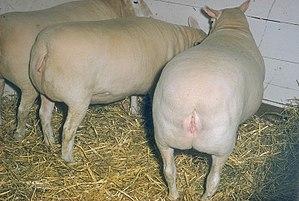
Le berrichon du Cher est une race ovine française originaire du Berry. C'est une race très ancienne, issue de populations de moutons locales qui ont pu être croisés au XVIIIᵉ siècle avec des animaux mérinos, et ont ensuite été croisés avec des races anglaises au XIXᵉ siècle pour améliorer leurs aptitudes bouchères. C'est un mouton de grande taille à la toison et la peau blanche. Il est surtout réputé pour ses aptitudes bouchères, et est utilisée en croisements avec diverses races rustiques pour améliorer la conformation de leurs agneaux. On compte aujourd'hui environ 140 000 brebis.